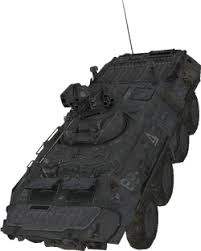
Label: BTR-80